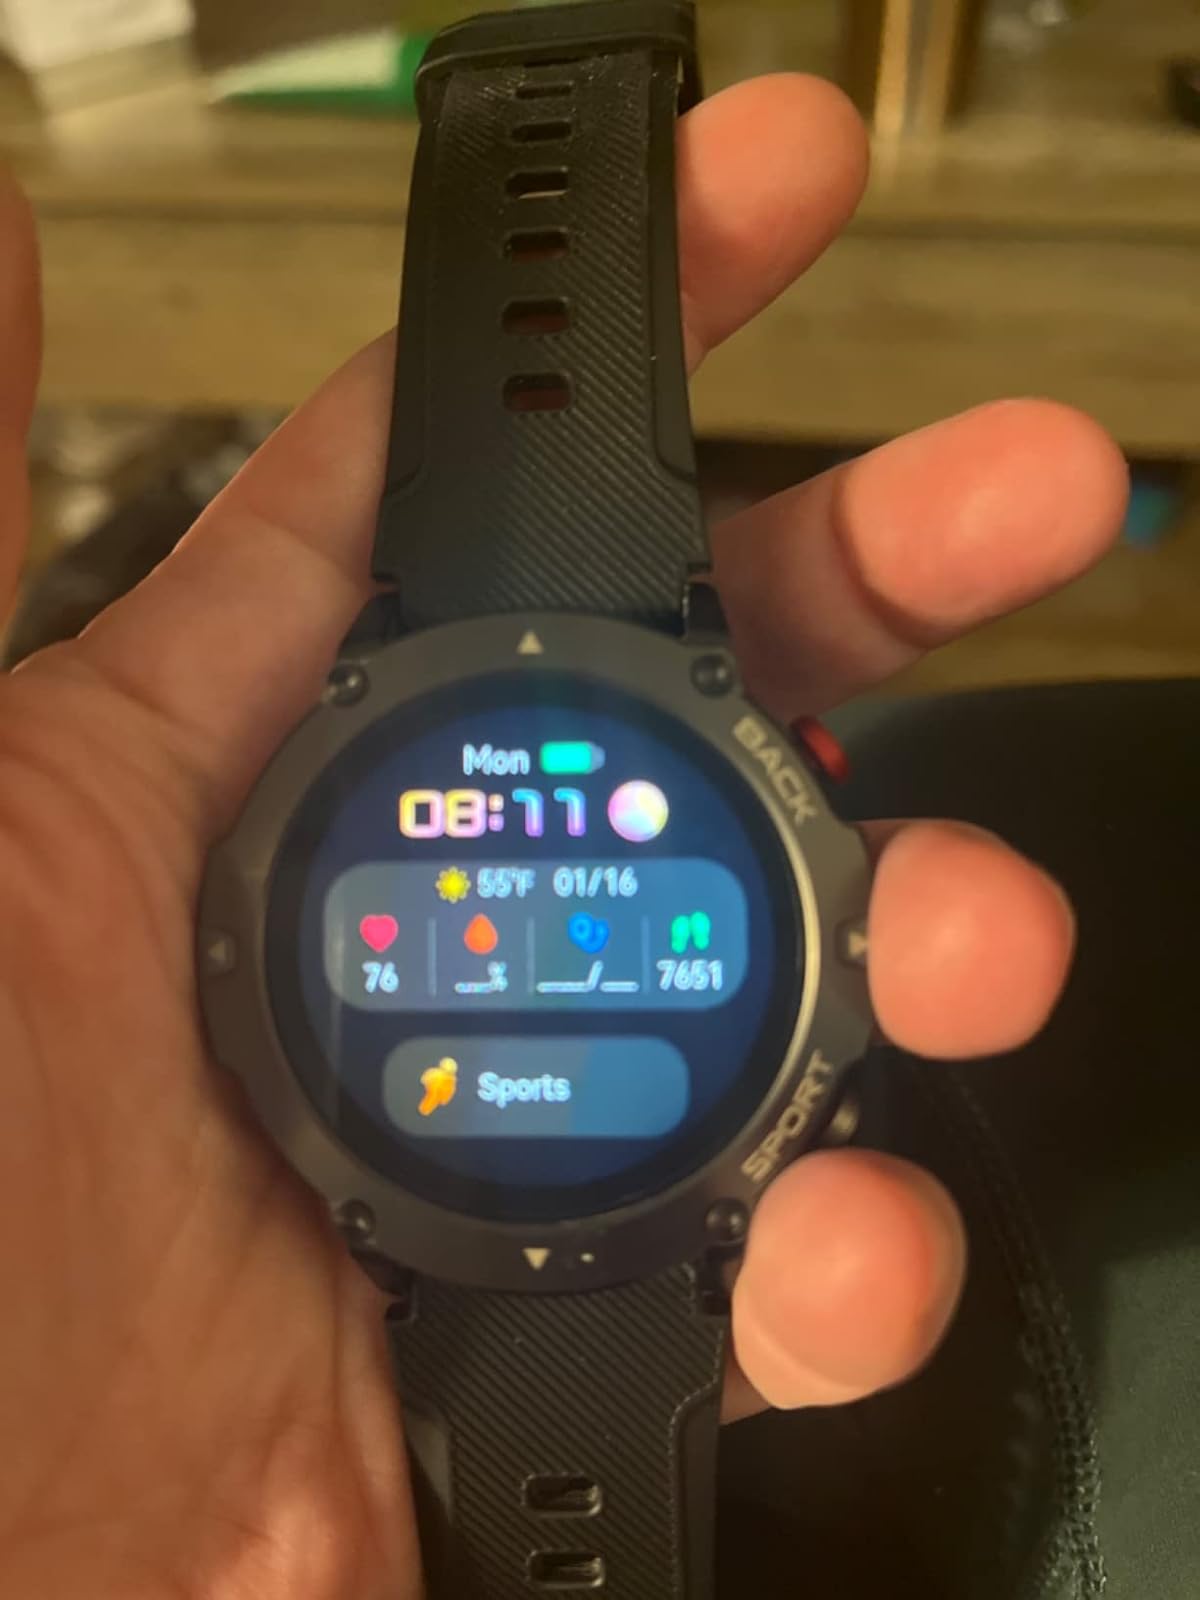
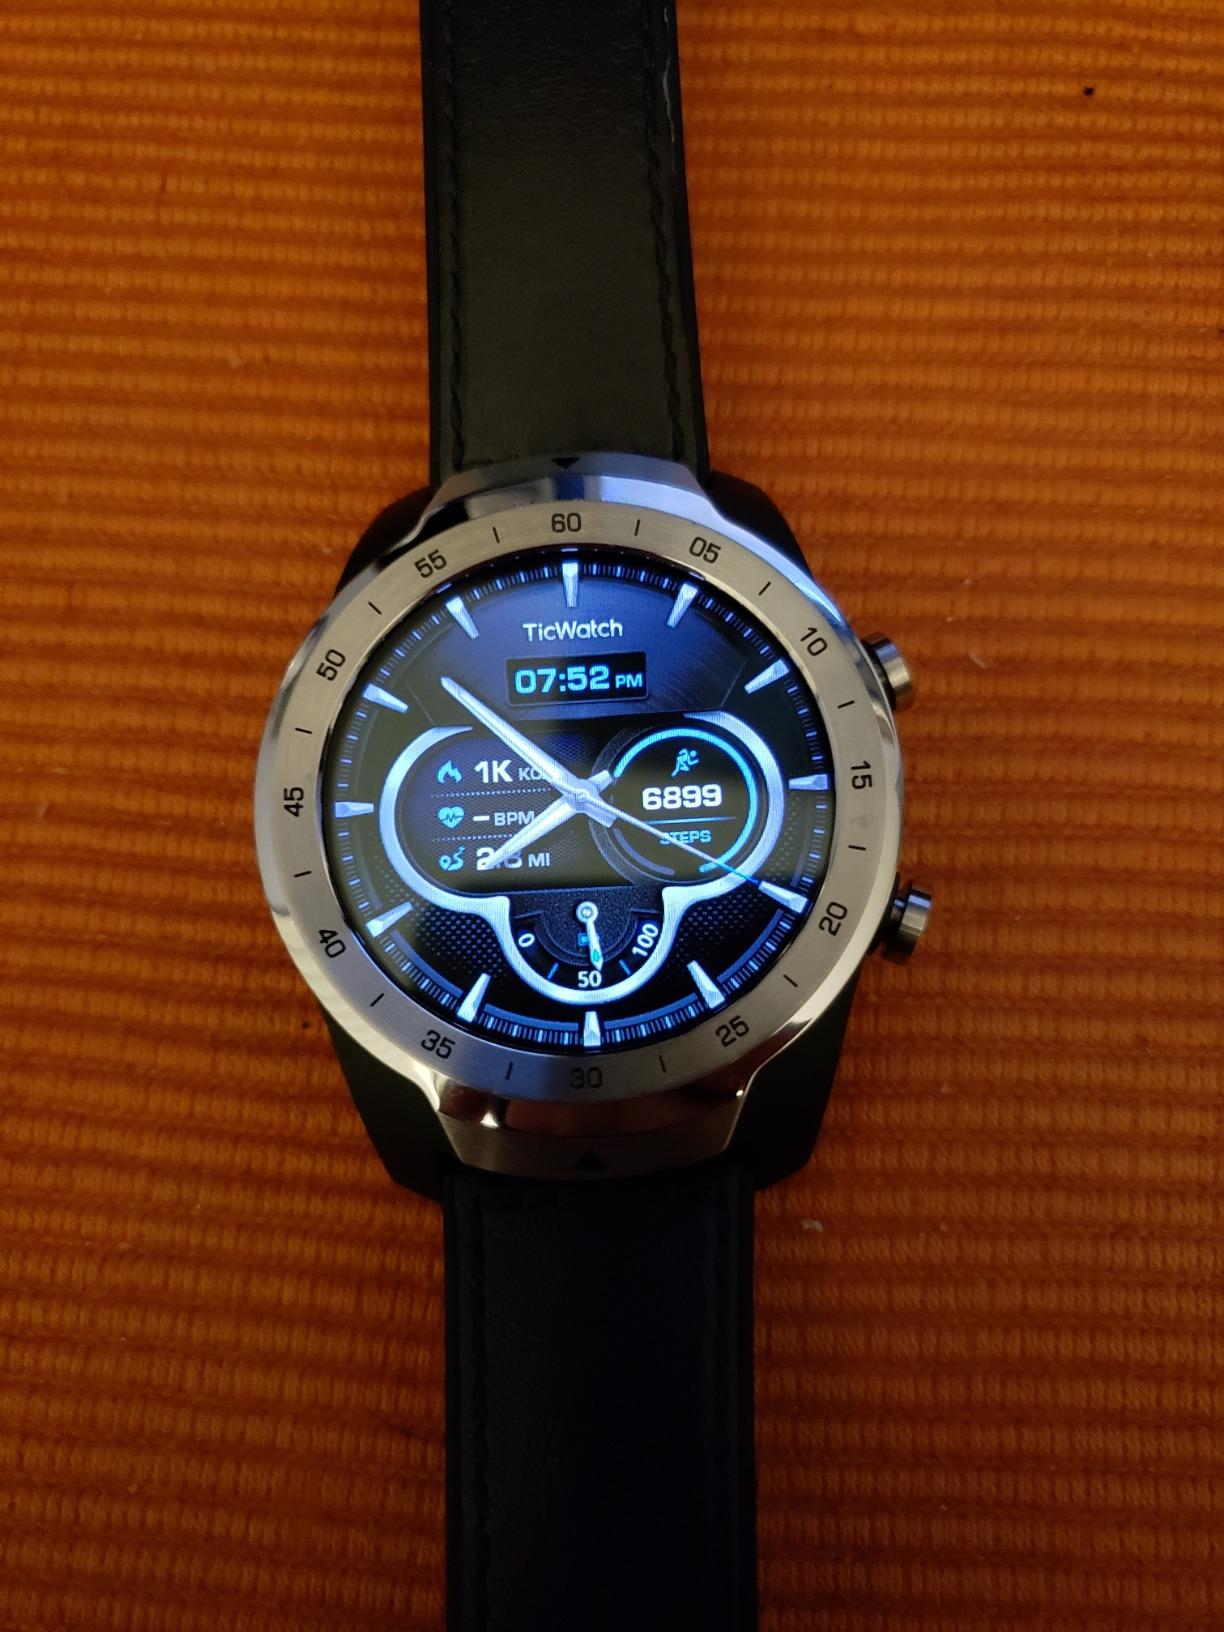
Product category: smartwatch
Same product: no